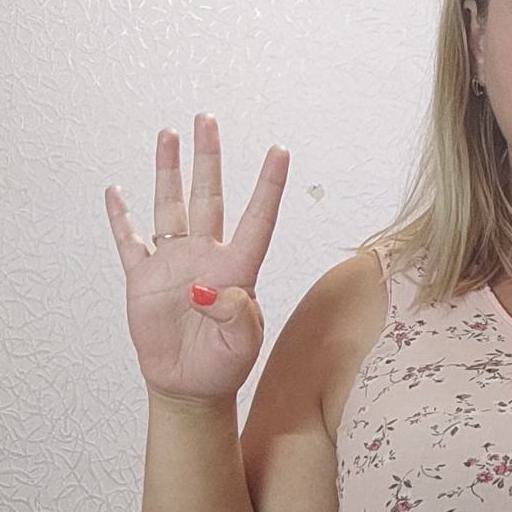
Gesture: four